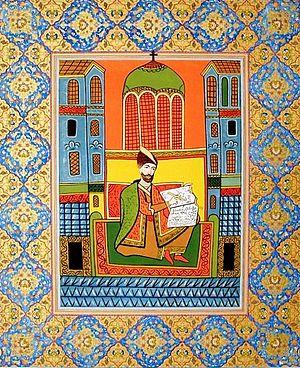
Le Caucase pittoresque dessine d'apres nature par le prince Gregoire Gagarine